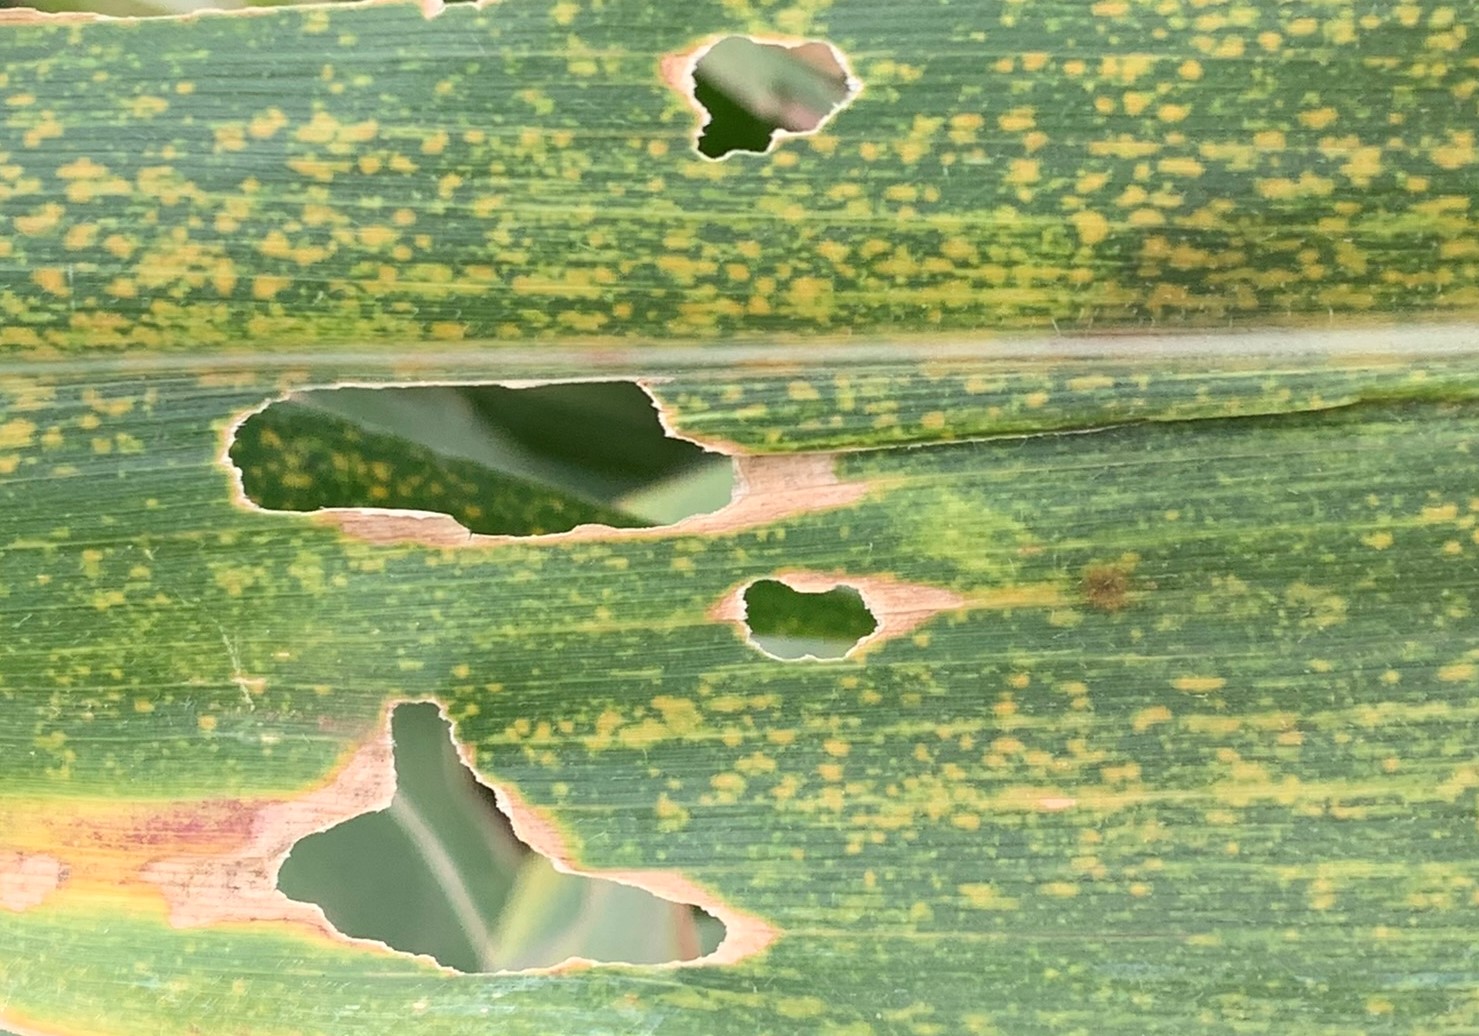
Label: MLN